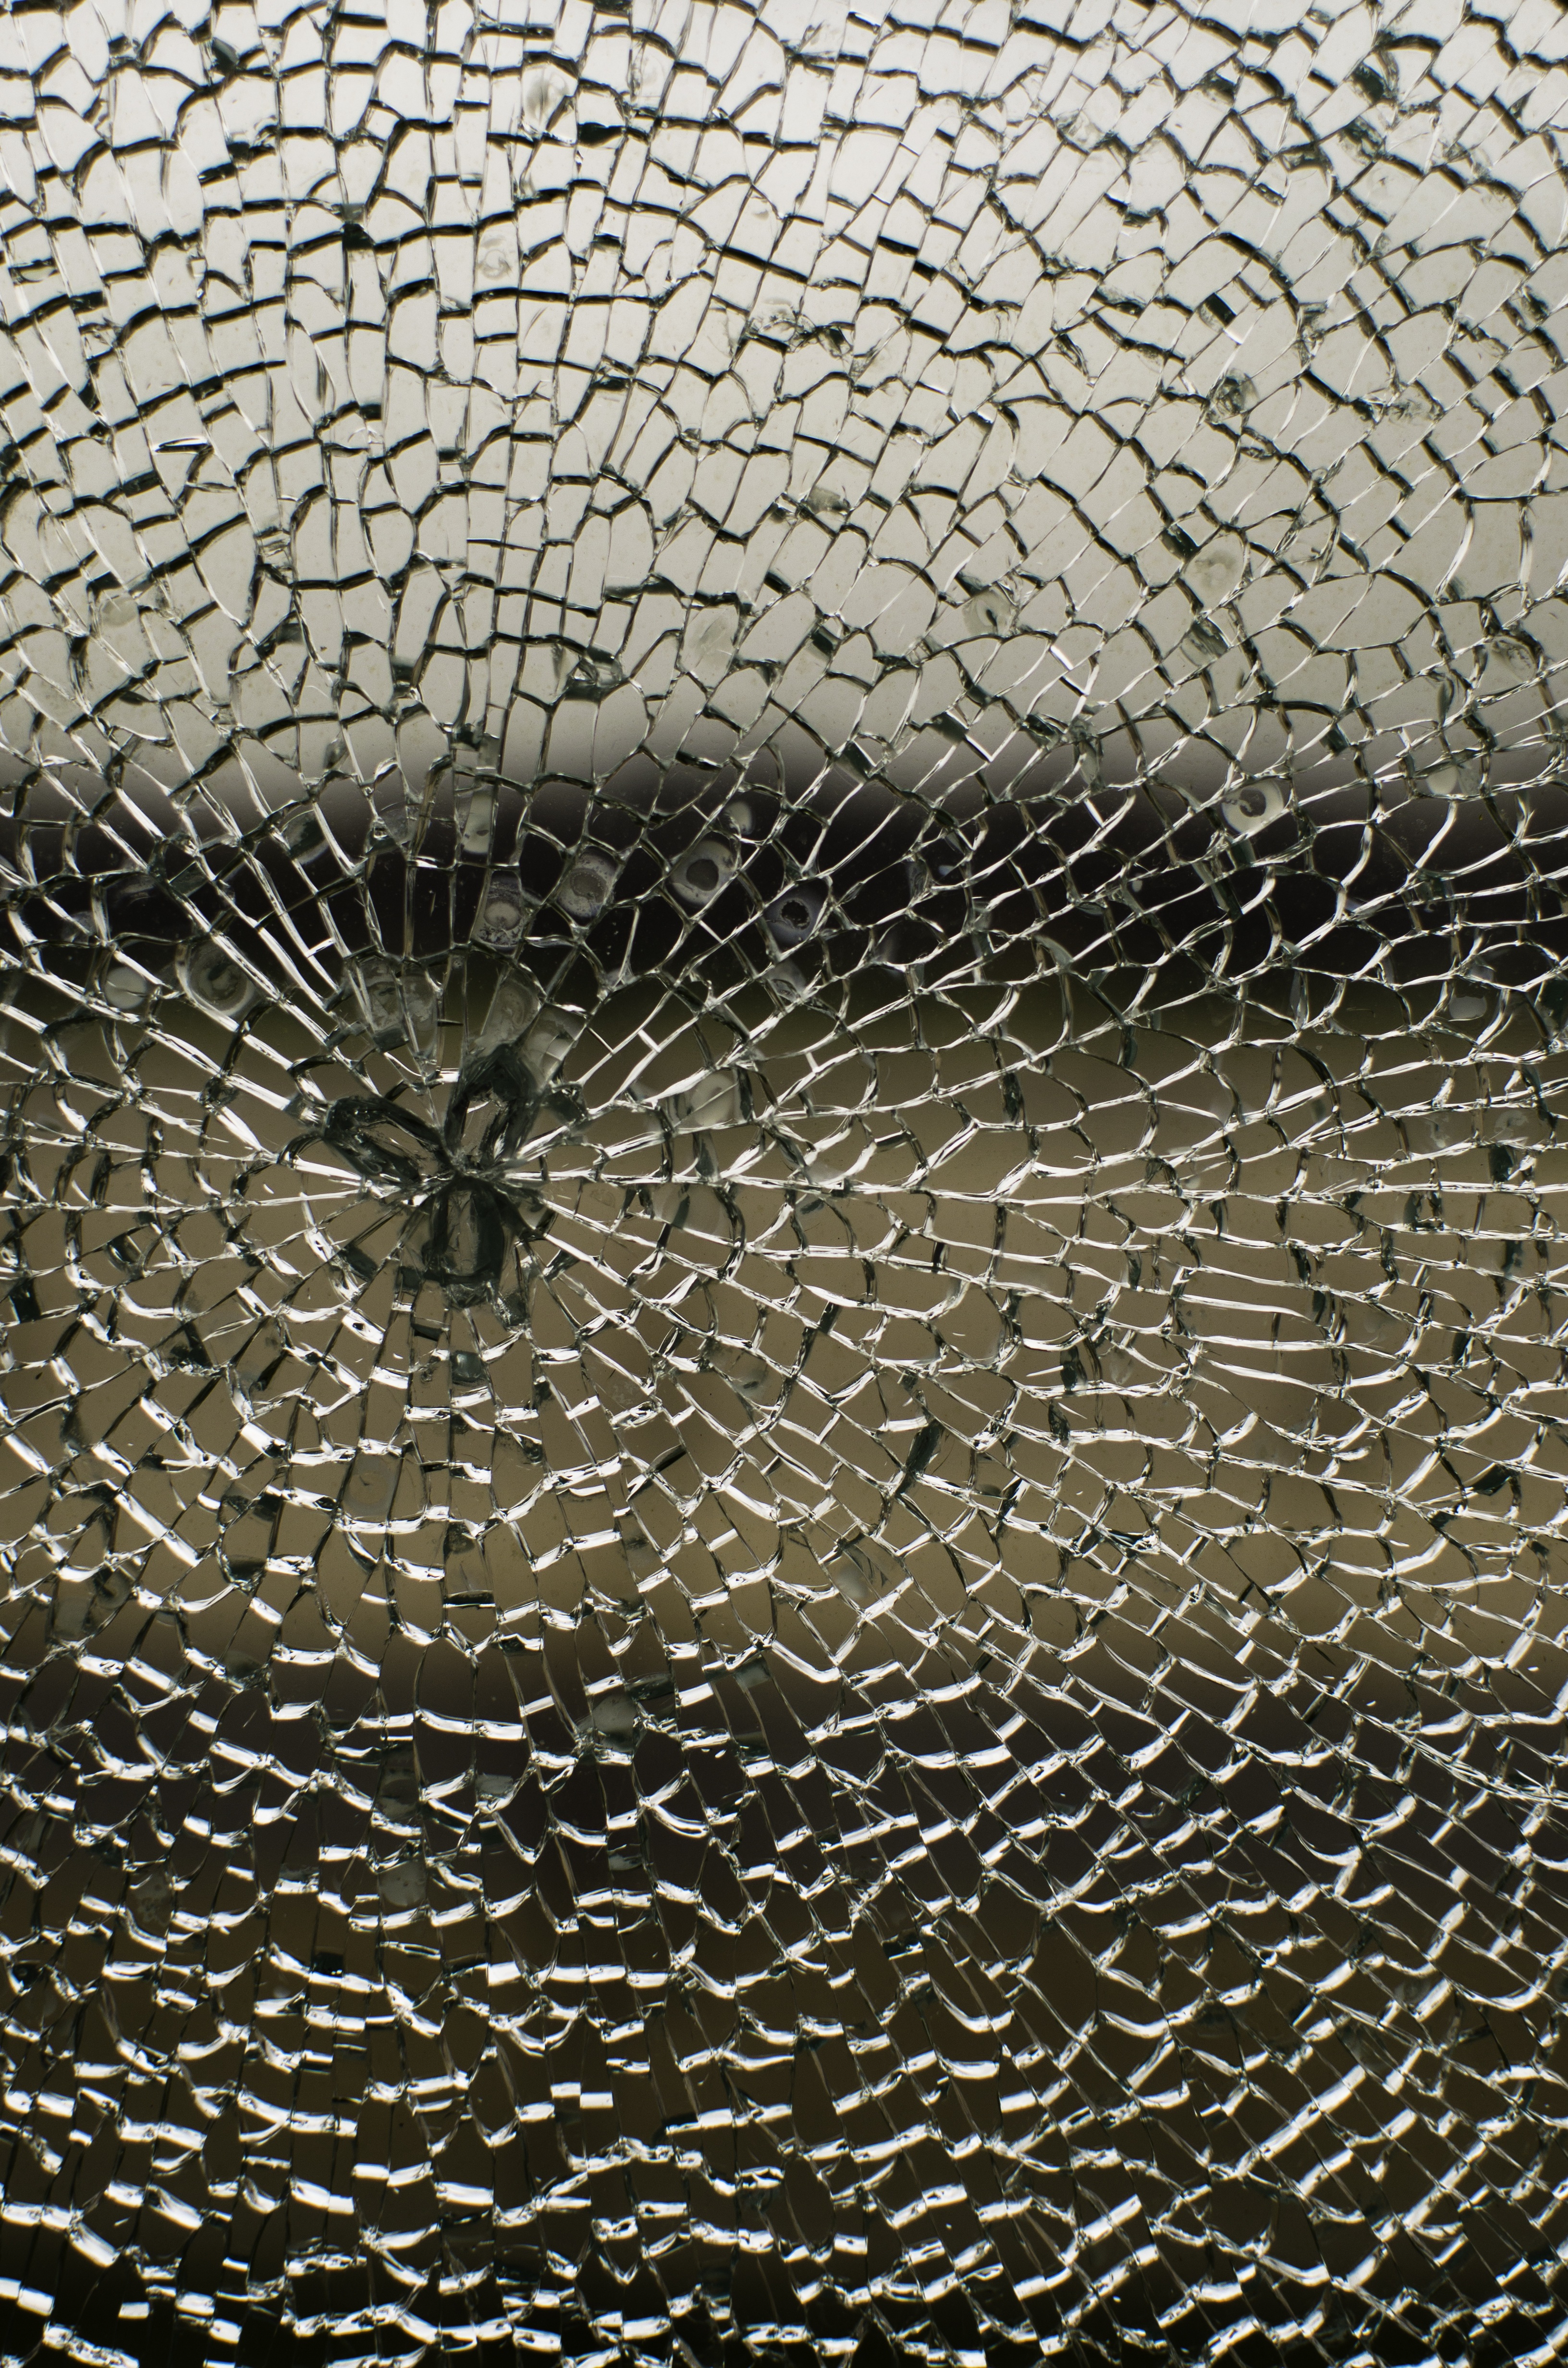
texture, wall, pattern, line, crack, material, circle, close up, art, net, mesh, shape, pieces, bruise, pane, the destruction of the, the breakdown of the, chain link fencing